Australia at the 1996 Summer Paralympics

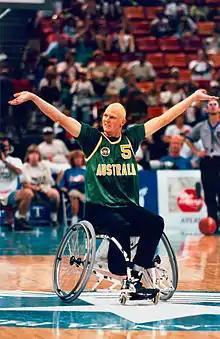
Troy Sachs

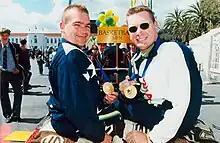
Troy Andrews and Tim Maloney - Wheelchair Basketball Team

Team – Men – Troy Andrews, Robert "Sandy" Blythe, Orfeo Cecconato, Benjamin Cox, Stuart Ewin, David Gould, Gerry Hewson, Timothy Maloney, Nick Morris, Richard Oliver, Troy Sachs, David Selby